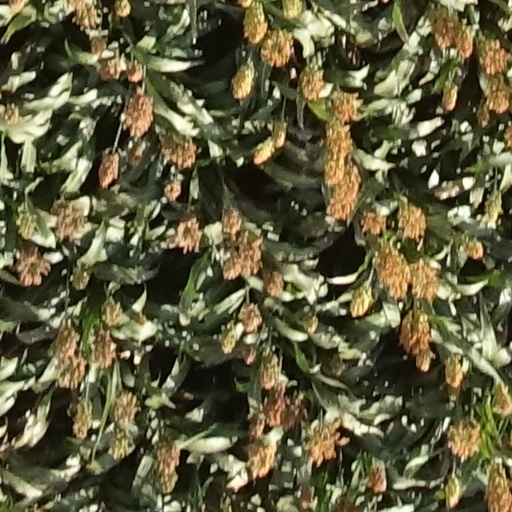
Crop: sorghum